Order of Suvorov

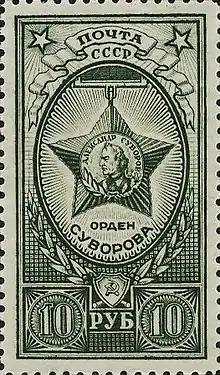
Order of Suvorov depicted on a 1943 postage stamp

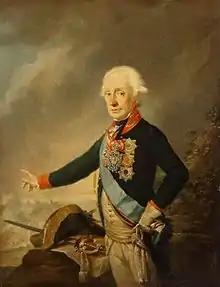
Generalissimo Alexander Suvorov

The Order of Suvorov is a military decoration of the Russian Federation named in honor of Russian Generalissimo Prince Alexander Suvorov (1729–1800).